Concordia University Wisconsin

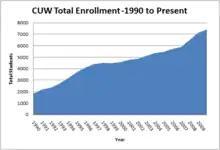
CUW Enrollment 1990 to 2009

CUW doubled in total enrollment from 3,719 in 1995–96 to 7,485 students in 2010–11. Adult education programs were also expanded, thereby topping the list of the largest such programs in higher education for the Lutheran Church. CUW's enrollment makes it the largest Lutheran university in the United States.